Effects of Hurricane Harvey in Texas

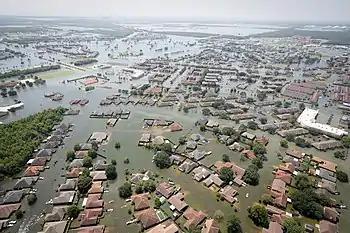
Flooding in Port Arthur, Texas on August 31.

22 weak tornadoes touched down throughout the state. An EF1 tornado near Fresno caused some minor injuries. Total damage from the tornadoes reached $7.601 million, according to the National Centers for Environmental Information.